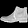
Label: Ankle boot